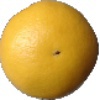
Label: white_grapefruit